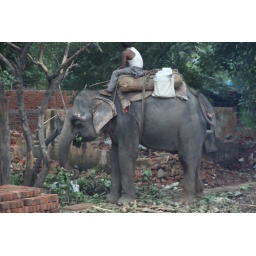
An elephant at the street of New Delhi.Most of the side-walks of New Delhi were under reconstruction in preparation for the Common Wealth Game.